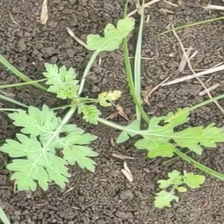
Weed species: Gajar_gavat_(Parthenium hysterophorus)